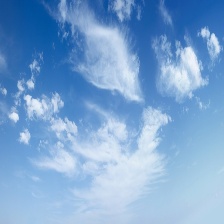
Cloud type: Cirrus